History of Boca Juniors

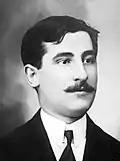
Esteban Baglietto, one of Boca Juniors founders, also its first president and goalkeeper

The origins of Argentine sports club Boca Juniors can be traced to the early 1900s, when a group of teenagers decided to establish a football club in La Boca, a working-class neighborhood of Buenos Aires. Most of the original founders of the club were of Italian descent, as the southern "barrio" had been settled by Ligurian migrants during the 19th century; to this day, Boca supporters are known as "Xeneizes" (a deformation of "Zeneise", meaning "Genoese" in the Ligurian language).